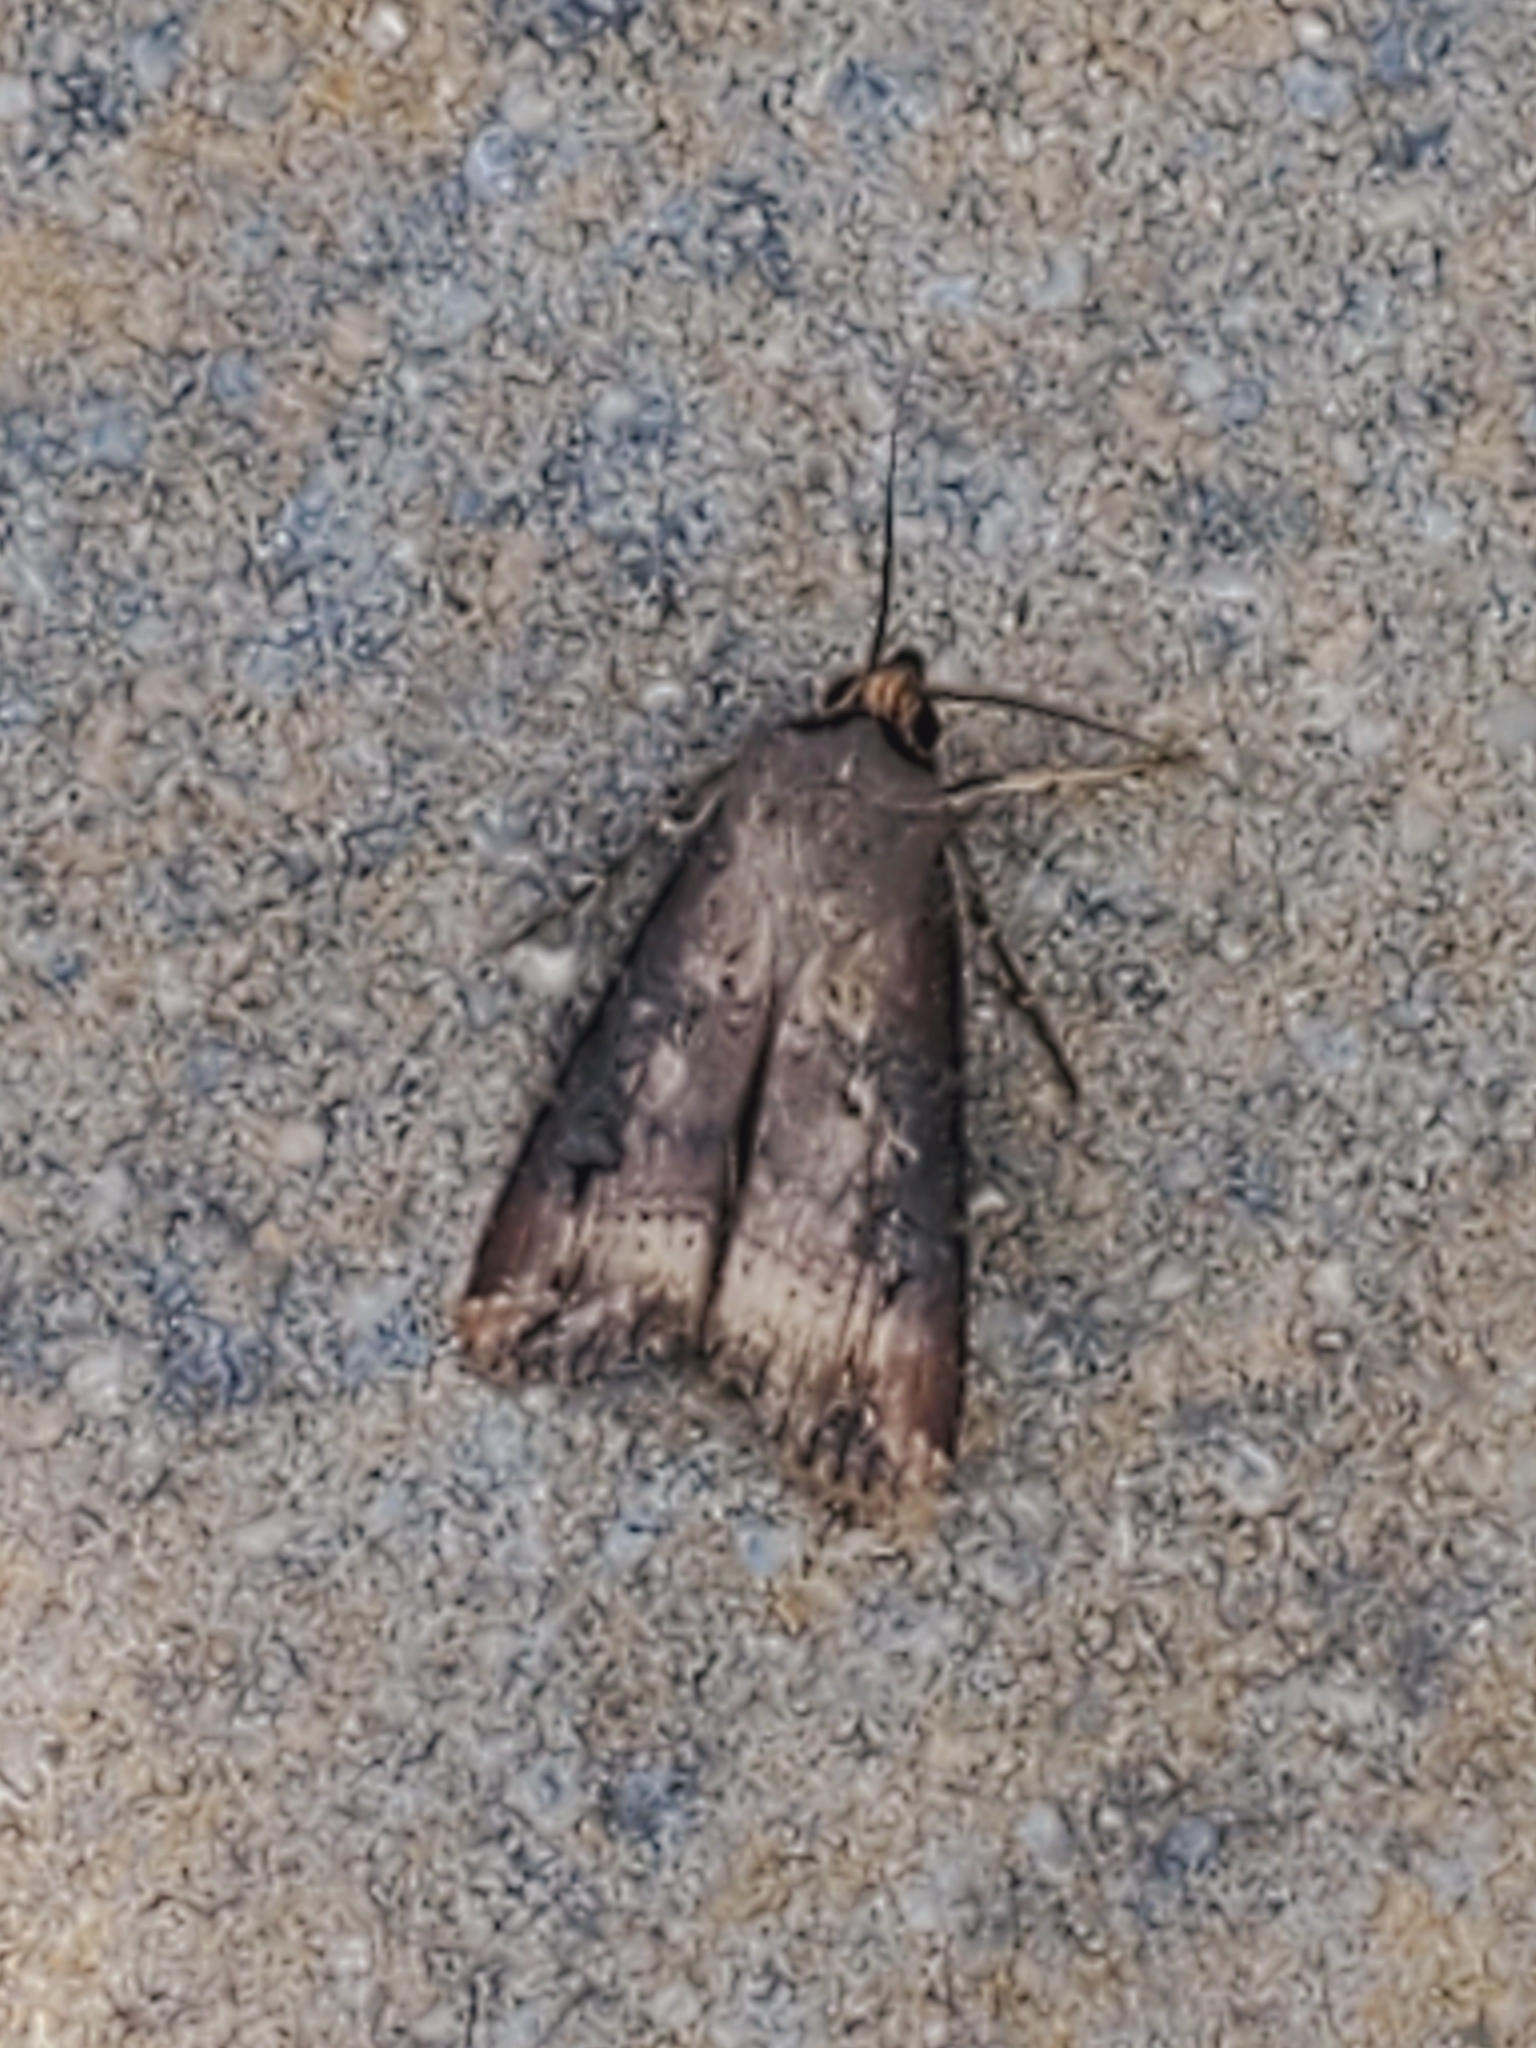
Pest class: cutworms